Modest Bogdanov

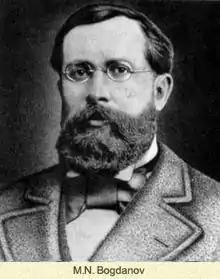

Modest Nikolaevich Bogdanov (7 September 1841 – 16 March 1888) was a Russian zoologist, explorer, and a writer of children's books. He also took a special interest in domesticated animals including dogs and poultry.